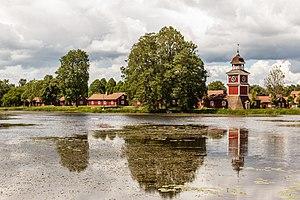
La commune de Tierp est une commune suédoise du comté d'Uppsala. 20 061 personnes y vivent. Son chef-lieu se situe à Tierp.